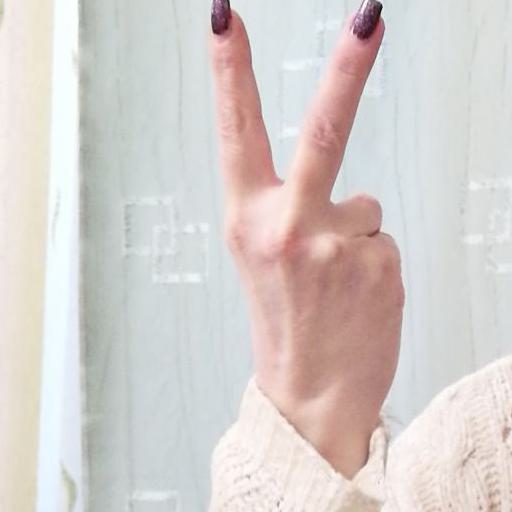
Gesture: peace_inverted